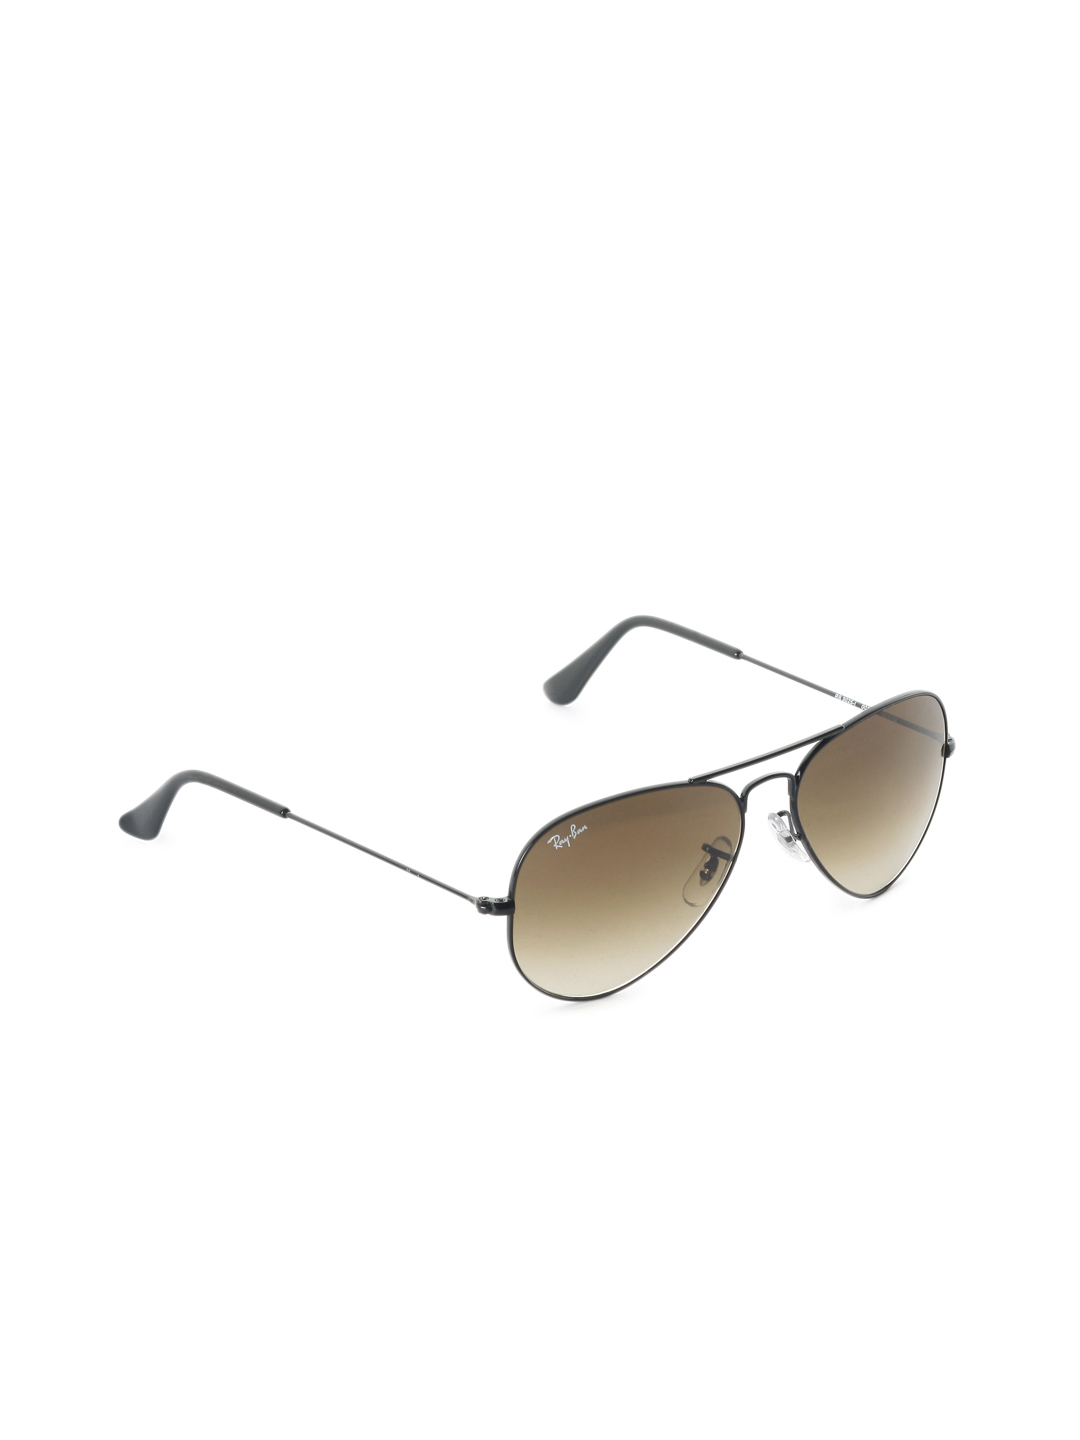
Ray-Ban Men Aviator Black Sunglasses
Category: Accessories / Eyewear / Sunglasses
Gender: Men
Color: Brown
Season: Winter 2016
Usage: Casual